Sky position (RA, Dec in degrees): 191.866, -0.6021
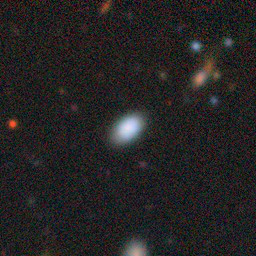
Galaxy morphology: In-between Round Smooth Galaxies